Audrey B. Collins

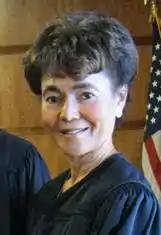
Collins in 2012

Audrey Brodie Collins (born June 12, 1945) is an American lawyer who has served as an associate justice of the Second District Court of Appeal for the State of California since 2014. She previously served as a United States district judge of the United States District Court for the Central District of California from 1994 to 2014.